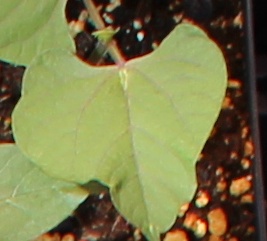
Label: Blackbean